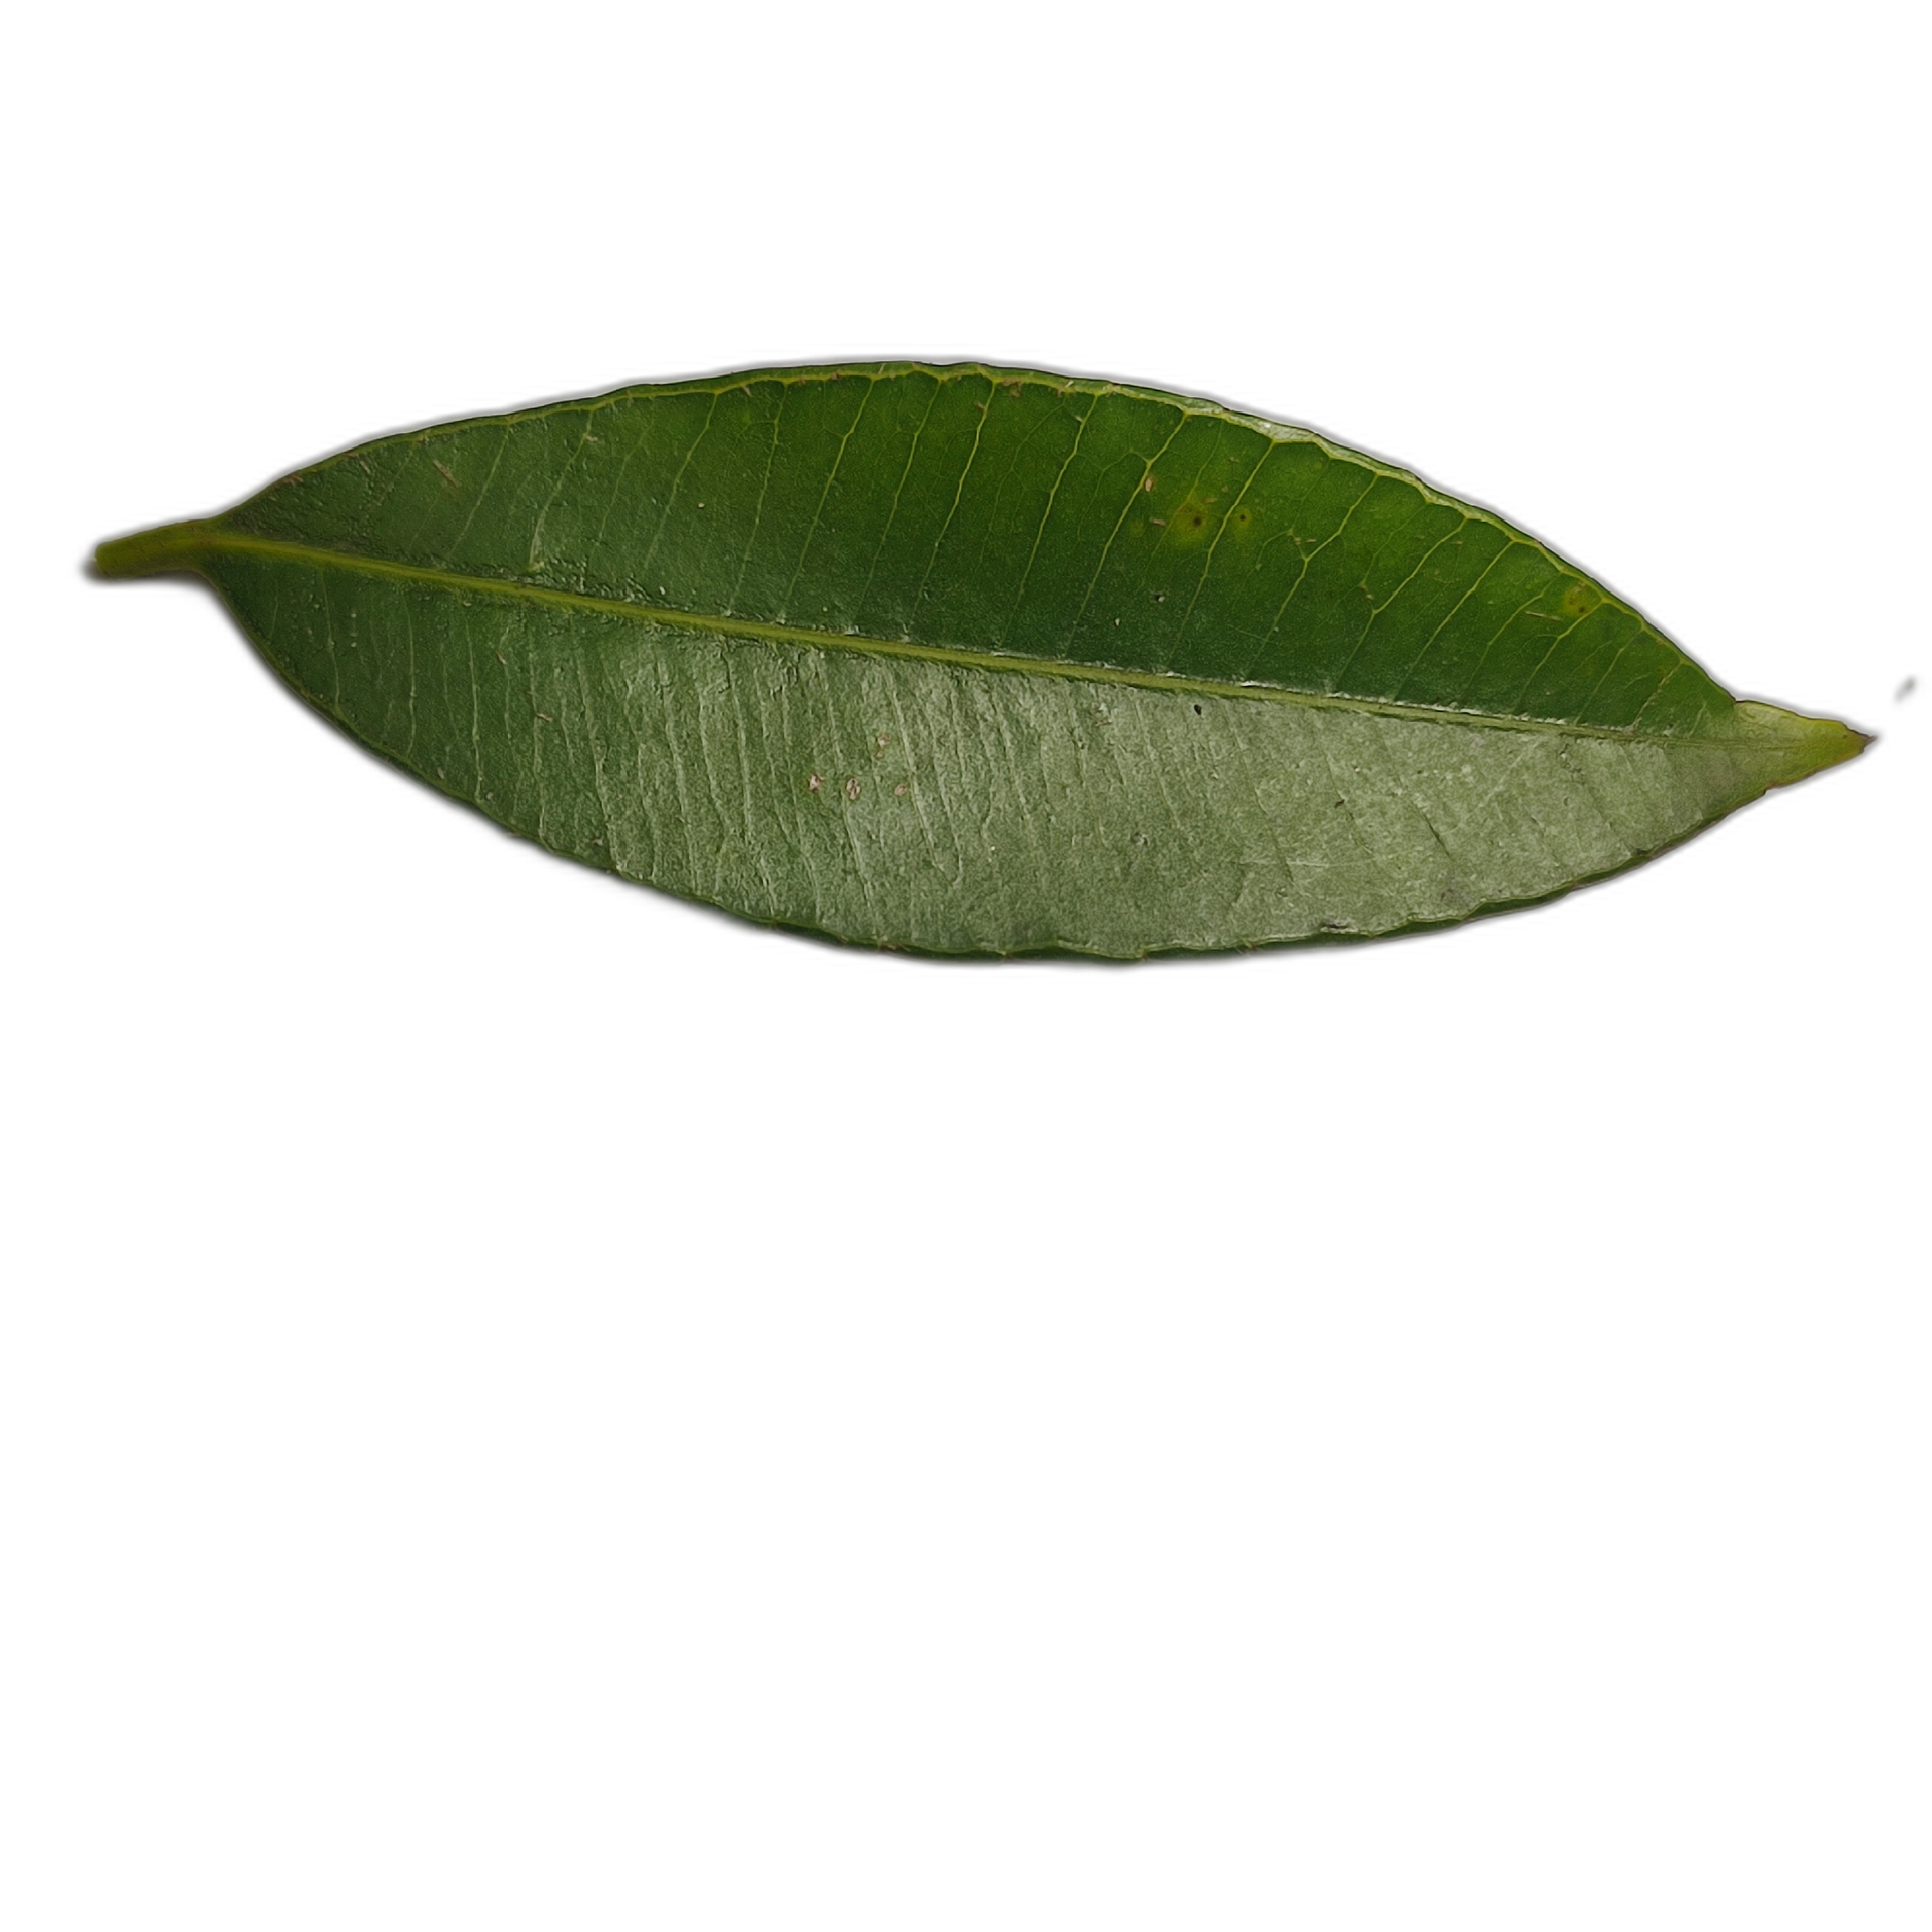
Label: healthy